Russian annexation of Donetsk, Kherson, Luhansk and Zaporizhzhia oblasts

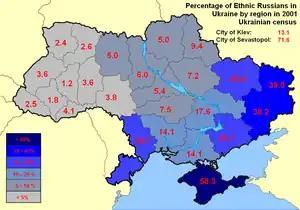
Ethnic Russians by region (Census 2001). Russia used the "protection" of ethnic Russians and Russian speakers in Ukraine as one of the pretexts for the invasion and occupation.

Vast regions to the north of the Black Sea were sparsely populated and were known as the Wild Fields (as translated from Polish or Ukrainian). In the 15th century, the entire area of the northern coast of the Black Sea came under the control of the Crimean Khanate, which became a vassal of the Ottoman Empire. The Russian Empire gradually gained control over the area in the 18th century, signing peace treaties with the Cossack Hetmanate and with the Ottoman Empire after the Russo-Turkish Wars. The name Novorossiya entered official usage in 1764. It was further expanded by annexing the Ukrainian Cossack Zaporozhian Sich in 1775.